Rosebel gold mine

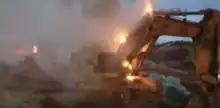
The result of protesting gold miners

In July 2017, Iamgold disclosed that they had increased their reserves by 80% and that the ounces they were adding would extend the life of the mine to 2028.